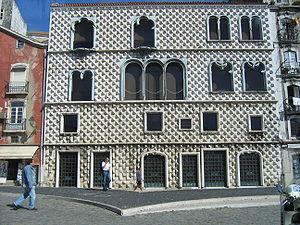
La Casa dos Bicos ou Maison de Bras de Albuquerque est un édifice emblématique de Lisbonne. Cette maison d'habitation a été construite en 1523 pour et par Brás de Albuquerque, fils légitime du deuxième gouverneur et Vice-Roi des Indes portugaises Afonso de Albuquerque.
Francisco de Arruda, mort à Évora le 30 novembre 1547, est un architecte et sculpteur portugais.